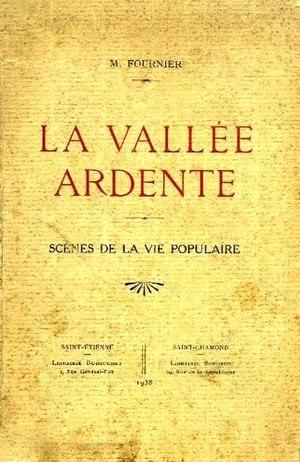
La Vallée ardente, Mathieu Fournier, 1938. IL s'agit de la vallée du Gier (Loire).
Mathieu Fournier est un instituteur, pédagogue, romancier et conteur. Il a écrit sous son nom et sous le pseudonyme de Jean Châtelus.